Our Lady of Porta Vaga

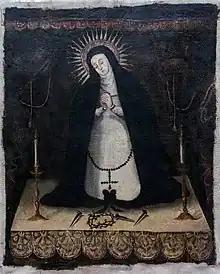
The original icon after its restoration without any ornaments

The image is known in its province as the "Queen of the City and Province of Cavite" and "Exalted Patroness and the Celestial Guardian and Protectress of the Province of Cavite and its Port" ( and ). The icon was used to bless departing trade galleons plying the route between Cavite and Acapulco, Mexico, earning her the title "Patroness of the Galleons", while claims of miracles associated the icon as ""The Virgin of a Thousand Miracles"". According to historical records, the image is sometimes called "Mother of Candles" (""Ynang Magkakandila"") due to her prayerful iconography of two candles, hundreds of bottles of candles was offered in front of the image in the weeks of her festival in Cavite. Accordingly, a separate feast was celebrated supported and funded by candle makers in gratitude for their income from the recent days feast. The youth also calls the image affectionally as "Nay Choleng" (Mother Choleng) using the name "Choleng" a pseudonym of "Soledad".